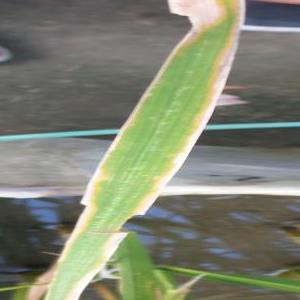
Disease: Bacterialblight